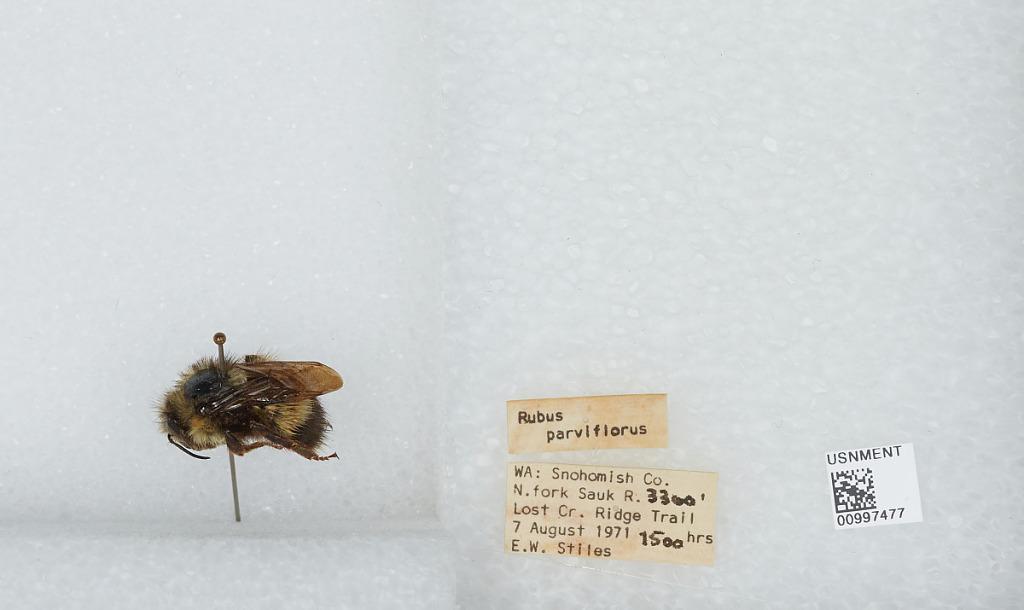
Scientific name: Bombus (Pyrobombus) flavifrons Cresson
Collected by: E. Stiles
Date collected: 1971-8-7
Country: United States
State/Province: Washington
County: Snohomish
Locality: North Fork Sauk River, Lost Creek Ridge Trail
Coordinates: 48.0936, -121.336